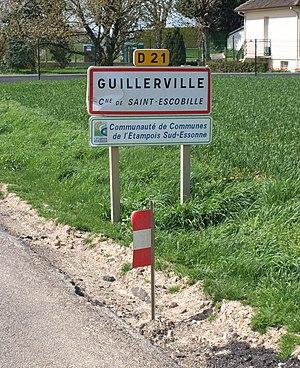
Saint-Escobille (Essonne, France)
Saint-Escobille est une commune française située à cinquante-cinq kilomètres au sud-ouest de Paris dans le département de l'Essonne en région Île-de-France.